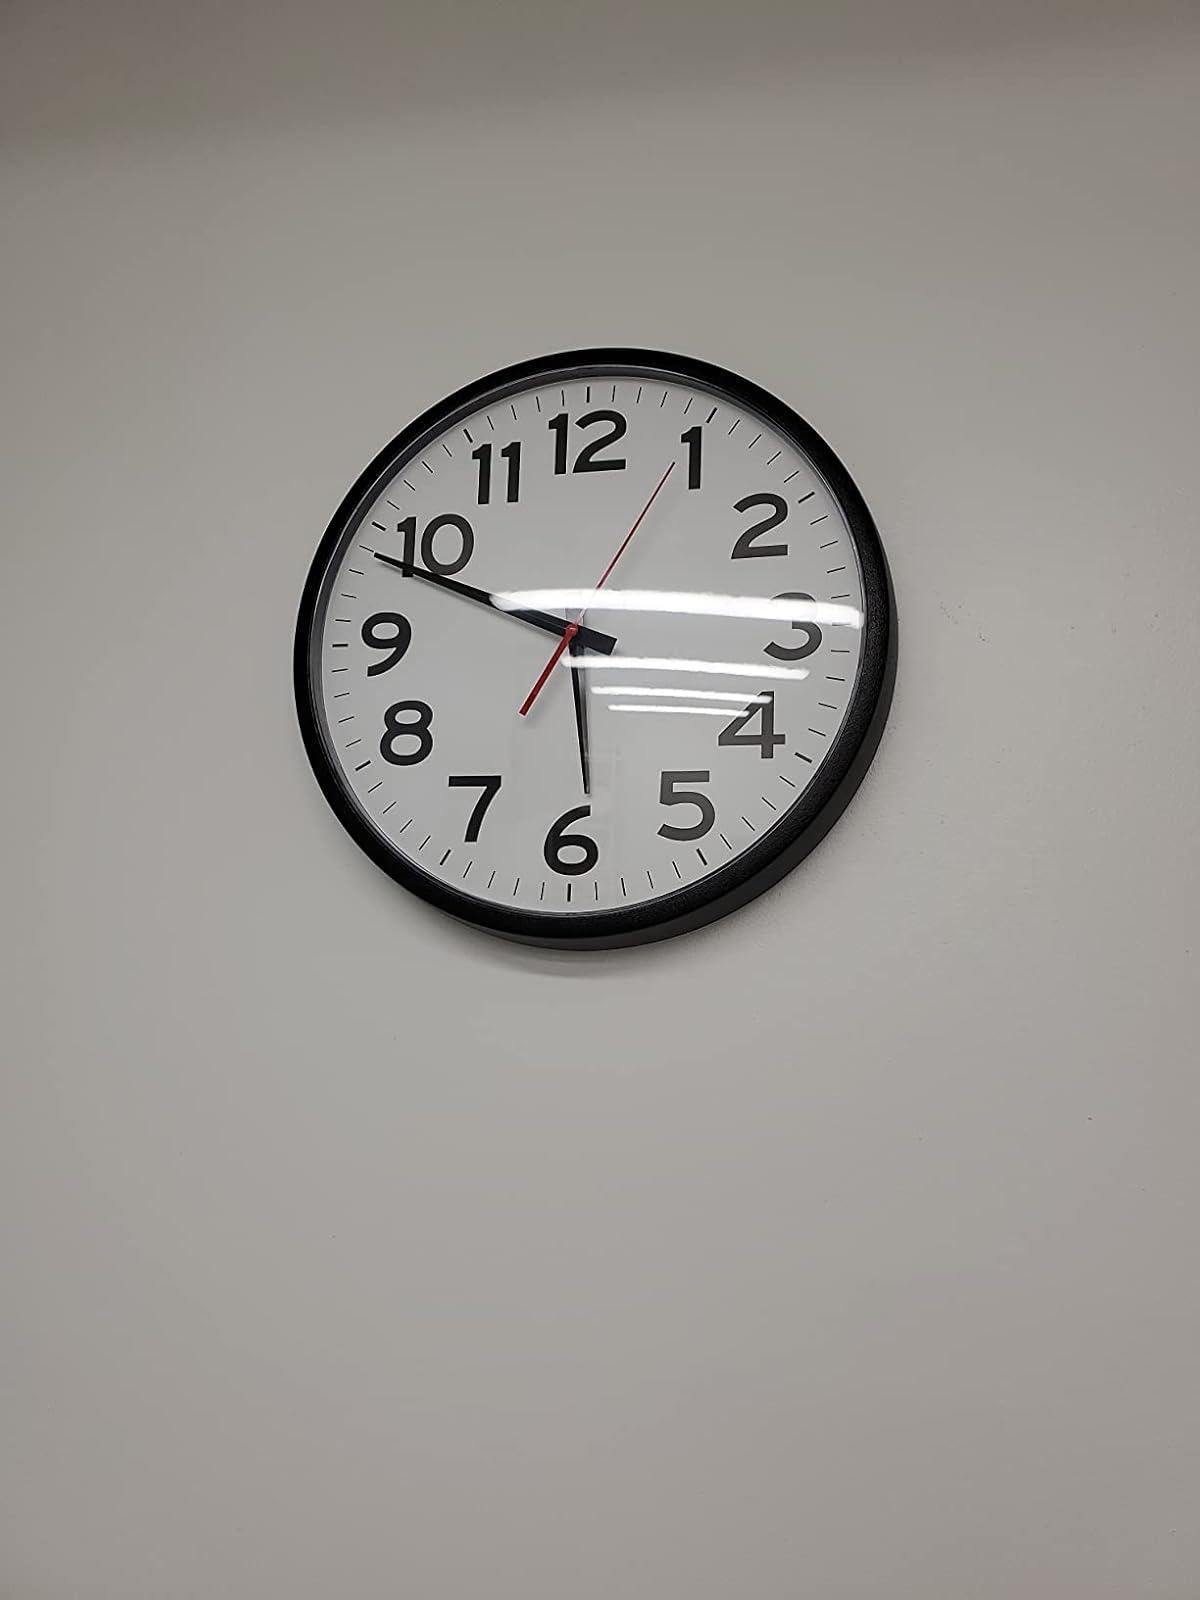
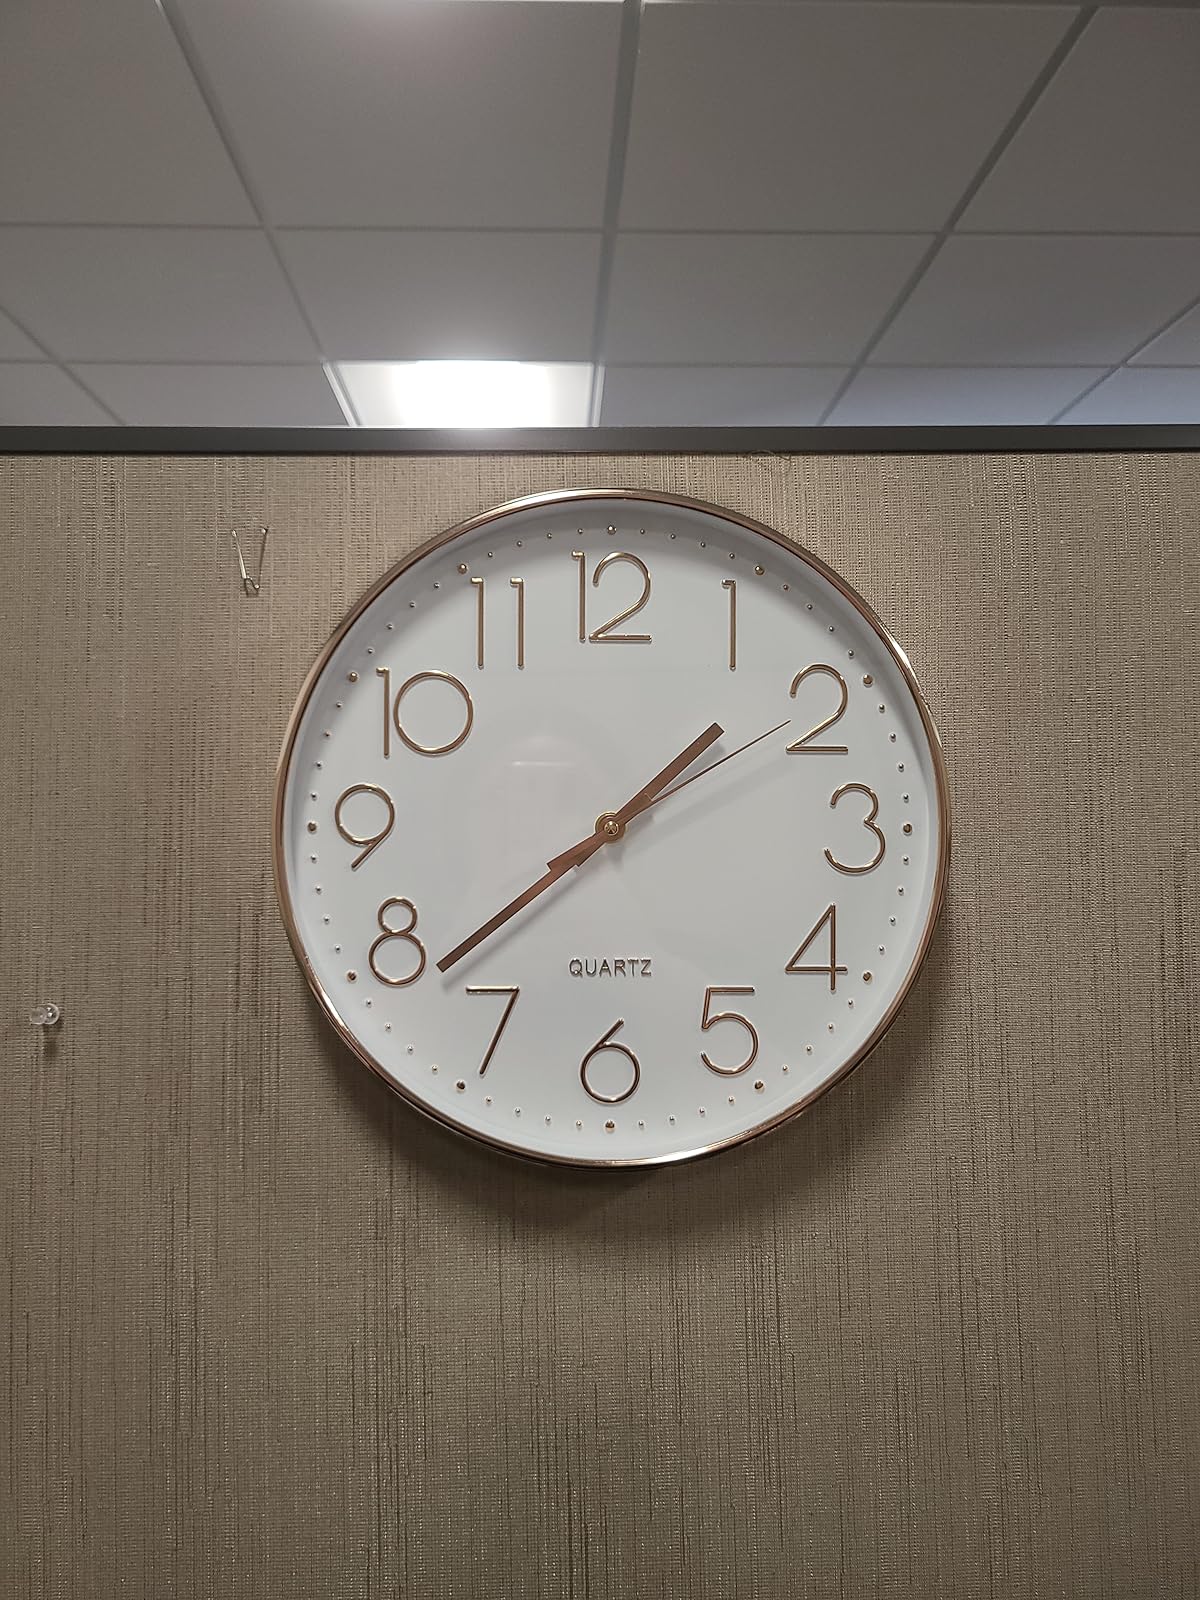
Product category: clock
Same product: no